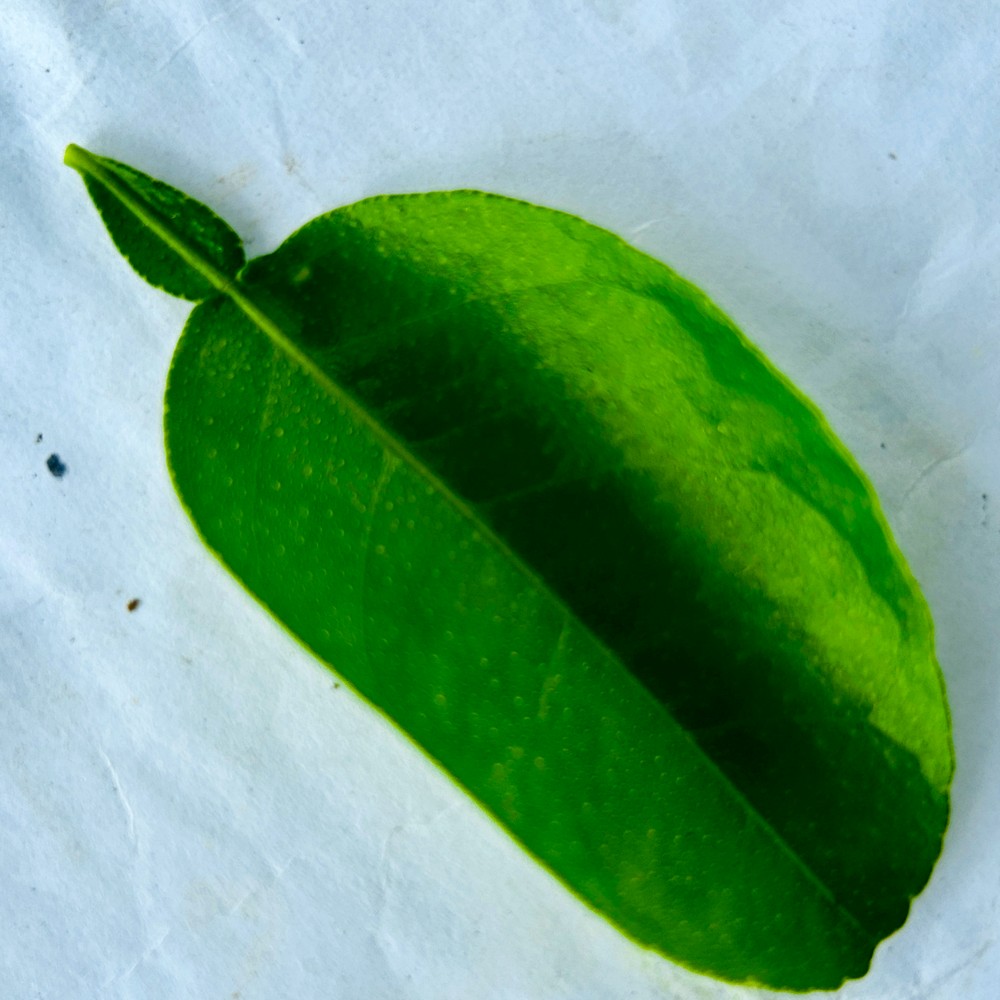
Label: Healthy Leaf